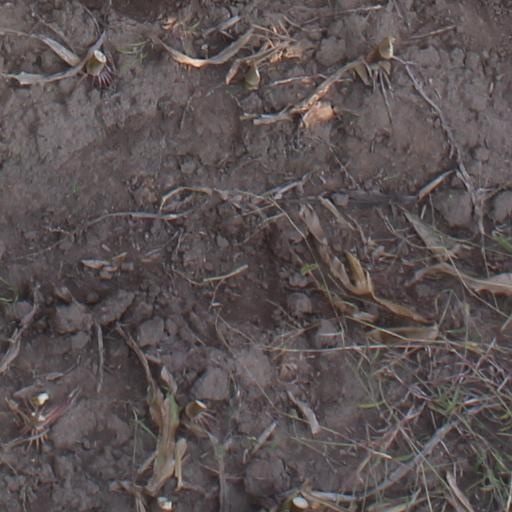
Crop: maize; corn